Mount Tapulao

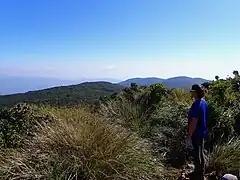
View from the summit

Mount Tapulao can be reached by trekking the mining road on a ridge on the side of the mountain with the forest line starting at about . The jump-off point is from the Dampay resettlement area in Brgy. Salaza in Palauig, which is around from the Zambales Regional Highway on rough road. From the trailhead at Brgy. Dampay to the summit is around . Residents of Dampay are evacuees from the foot of Mount Pinatubo and are the "self-appointed guardians" of Mt. Tapulao under the coordination of the Municipal Tourism Authority of Palauig, Zambales.